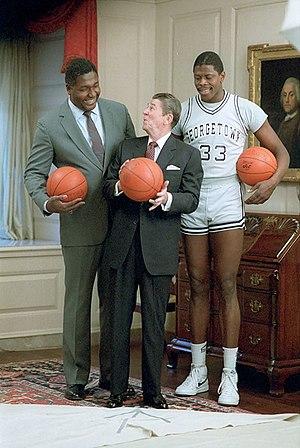
John Thompson Jr. est l'ancien entraîneur de l'équipe universitaire NCAA de basket-ball de Georgetown. C'est aussi un double champion NBA avec les Celtics de Boston. Pivot de 2,08 m, il est la doublure de Bill Russell, d'où son surnom The Caddy.
La draft 1985 de la NBA a eu lieu le 18 juin 1985. Ce fut l'année de l'introduction de la loterie. Un total de 162 joueurs furent sélectionnés lors de 7 tours par les 23 équipes de la ligue. Les New York Knicks ont obtenu le premier choix, en remportant la première loterie de la draft de l'histoire, qui s'était tenue en mai de cette année. Les Knicks utilisèrent ce choix pour sélectionner la star de Georgetown, Patrick Ewing.